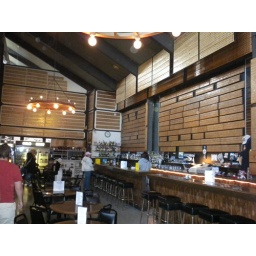
$50,000 in silver dollars are displayed on the wall in this Haugen, Montana casino near the Idaho border.